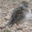
Label: bird